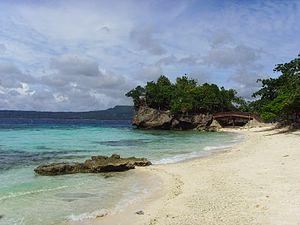
Maria est une municipalité de la province de Siquijor, aux Philippines.